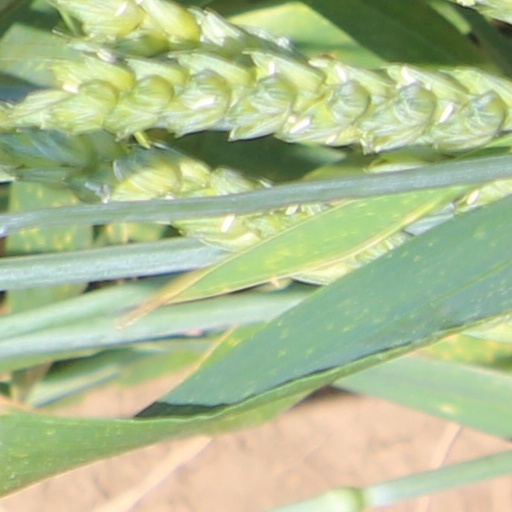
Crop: wheat